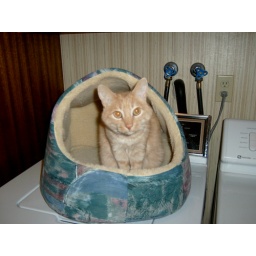
Buffy in her house on top of the washing machine